Uto Ughi

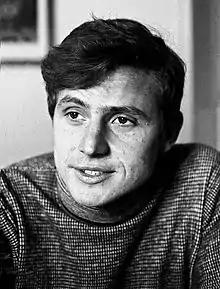
Uto Ughi in 1970

Bruto Diodato "Uto" Ughi (born 21 January 1944) is an Italian violinist and conductor. He was the music director of the Orchestra dell'Accademia Nazionale di Santa Cecilia between 1987 and 1992. He is considered one of Italy's greatest living violinists and is also active in the promotion of classical music in today's culture.